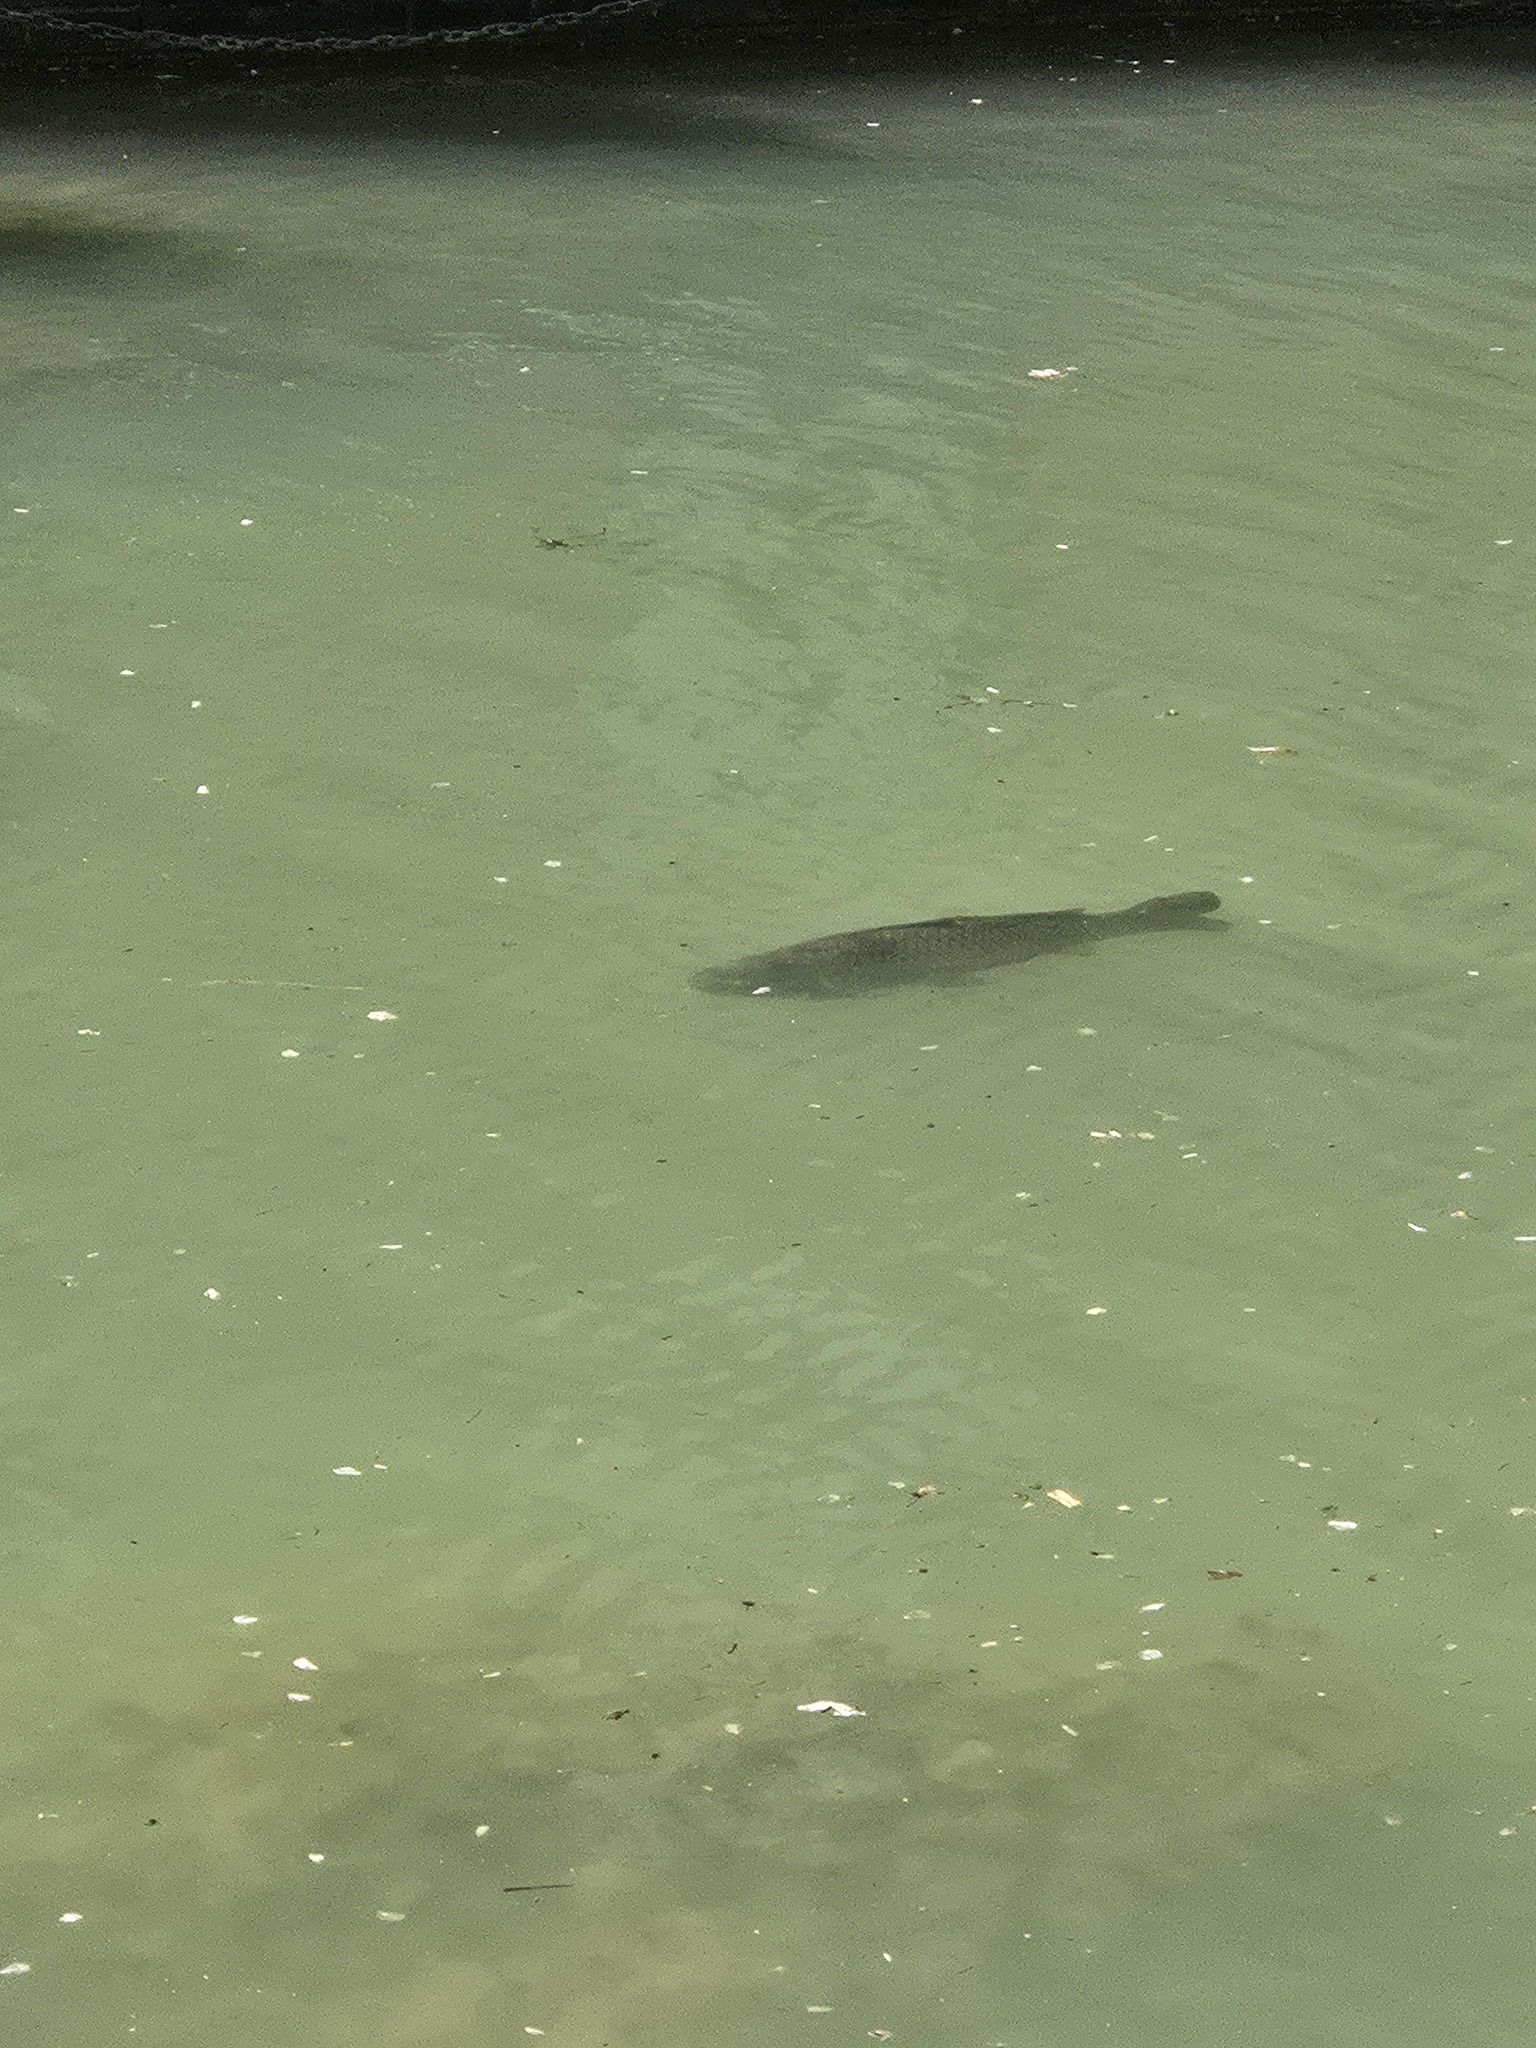
fish (species not among the labelled classes)